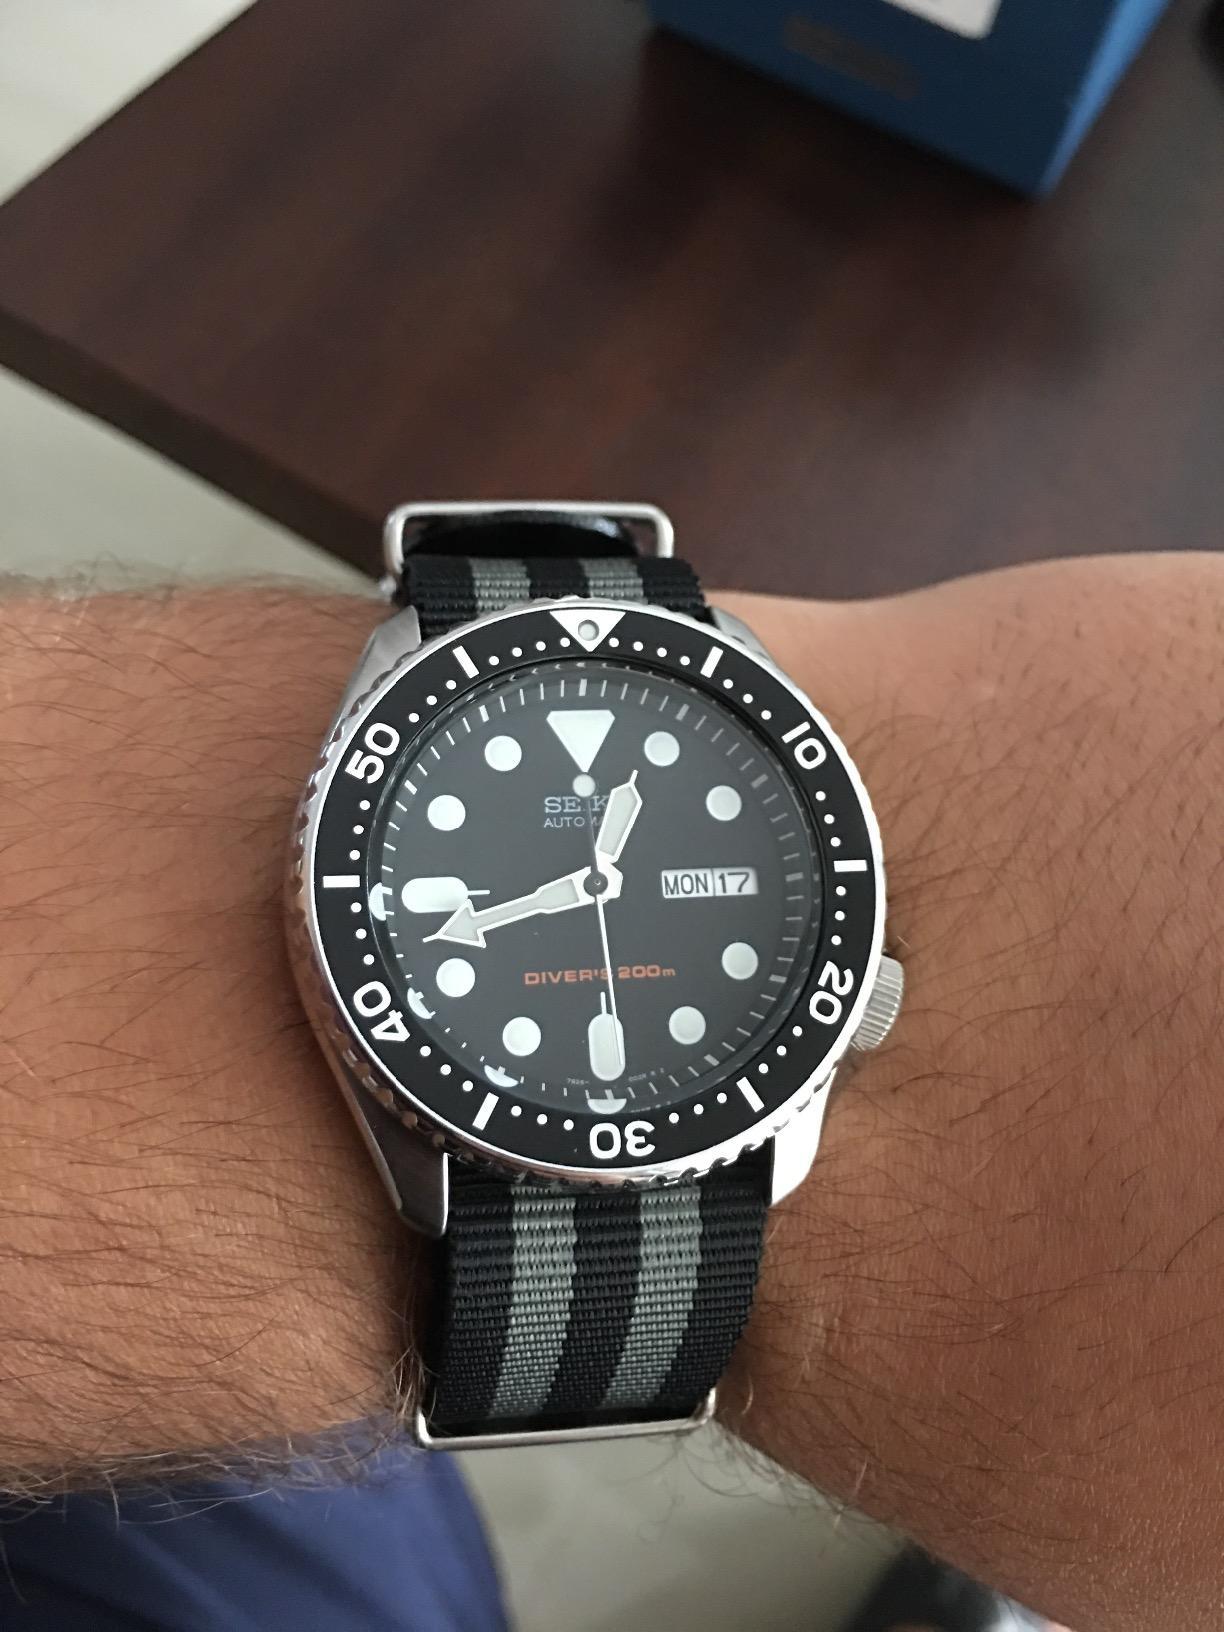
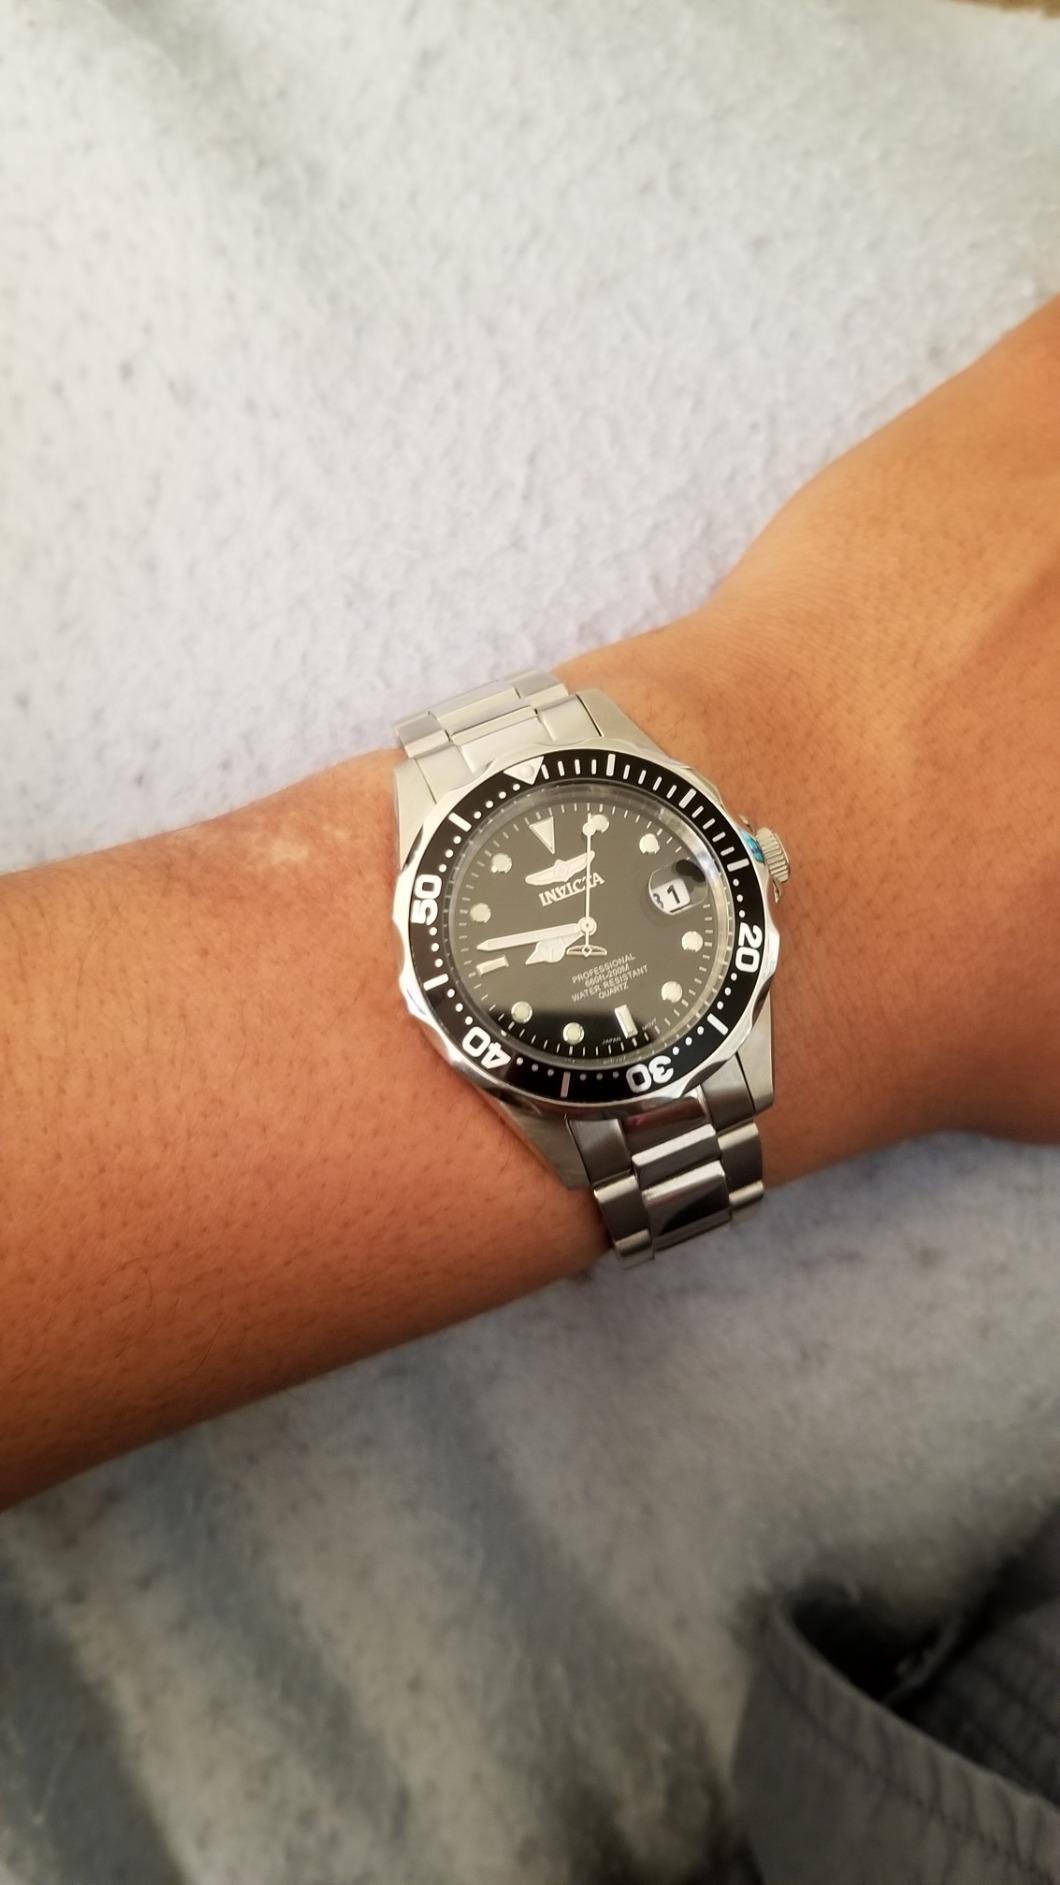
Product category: accessories_watch
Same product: no